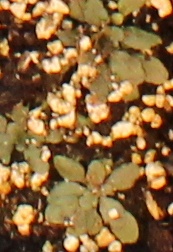
Label: Horseweed